Emanuel Santos

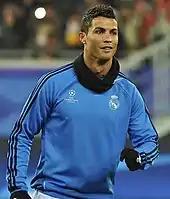
Cristiano Ronaldo (pictured in 2015) attended the unveiling

The sculpture was unveiled by Ronaldo on March 29, 2017, as part of an official ceremony to rename Maderia Airport to Cristiano Ronaldo International Airport. The reportedly "bizarre" and "eccentric" event was also attended by the nation's president, Marcelo Rebelo de Sousa, and prime minister, António Costa, who unveiled a commemorative plaque together, as well as dozens of other guests and hundreds of fans. It was intended to remain on permanent display outside the airport's terminal entrance.